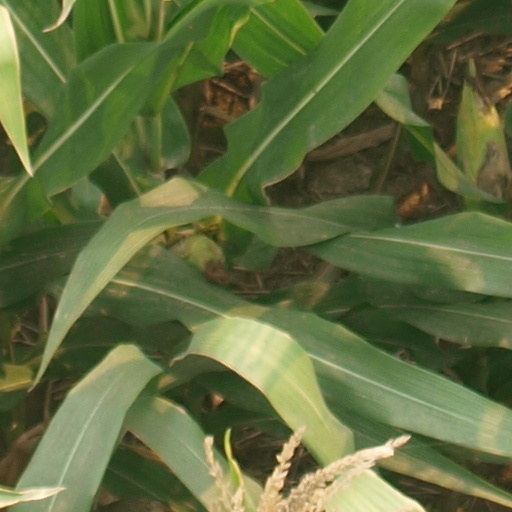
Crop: maize; corn